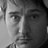
Emotion: neutral